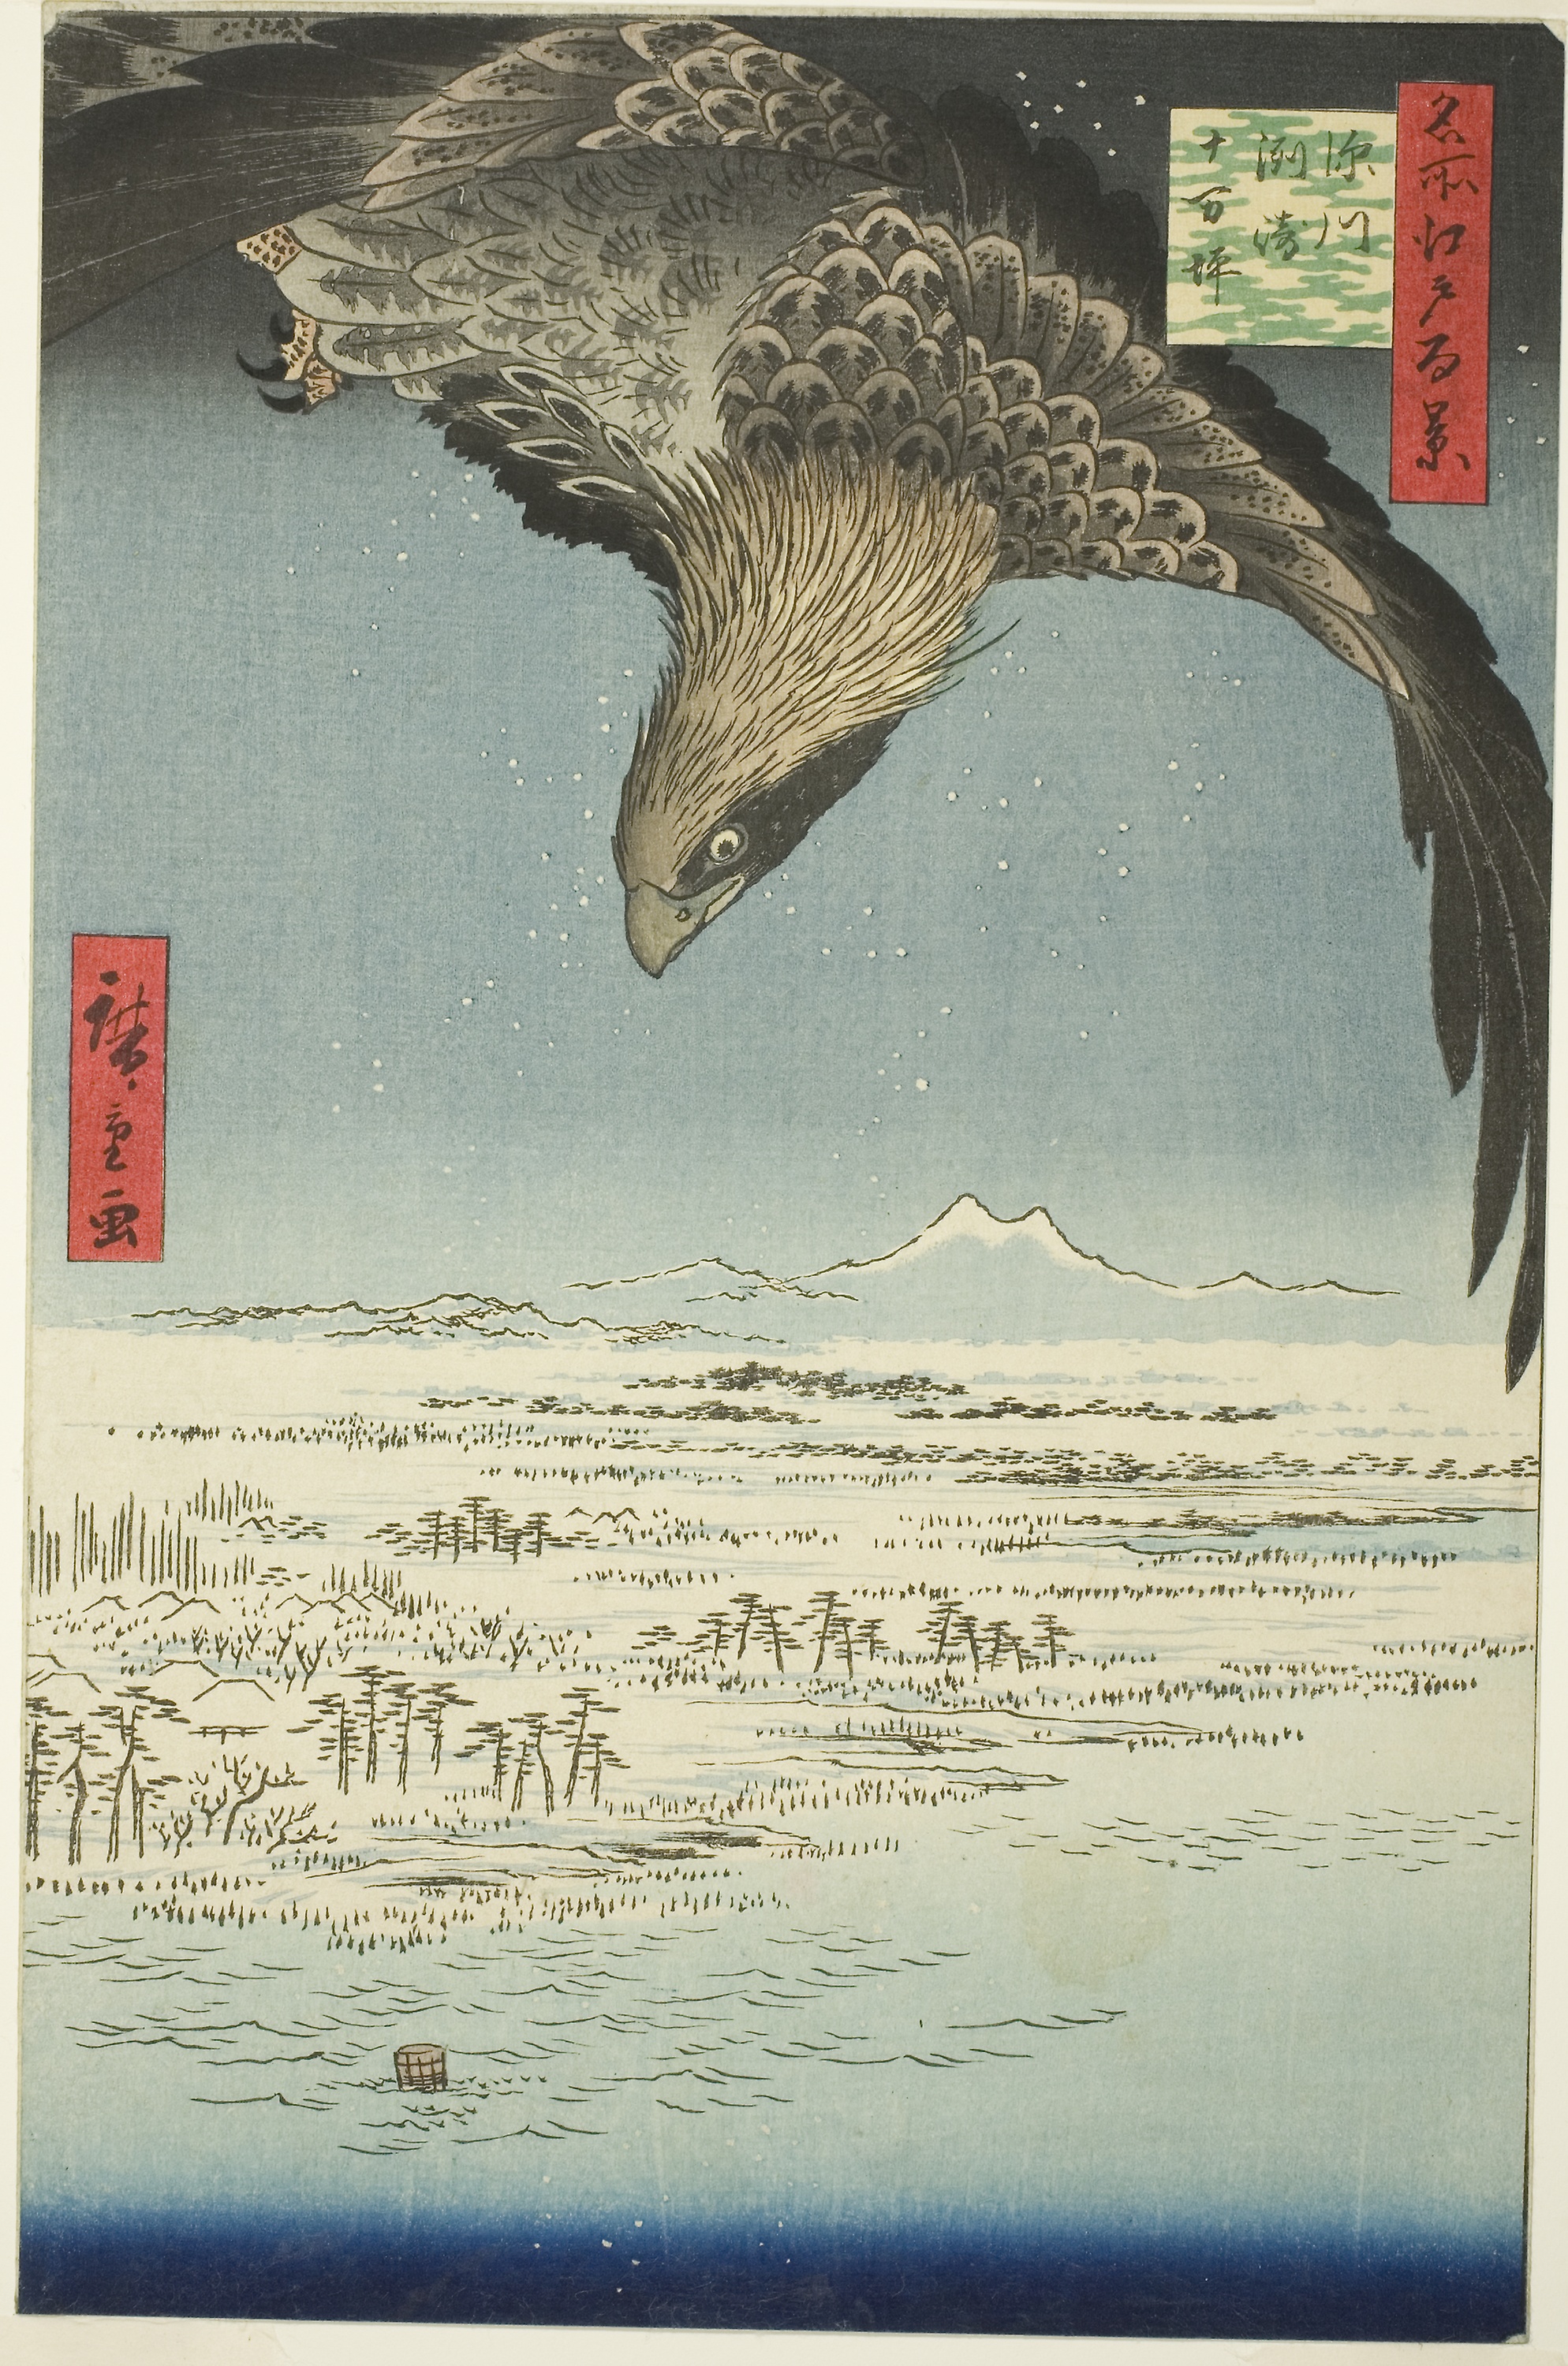
adaptation, bird, peregrine falcon, marine mammal, falconiformes, grey whale, illustration, fish, whale